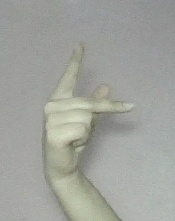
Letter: dha